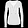
Label: Pullover